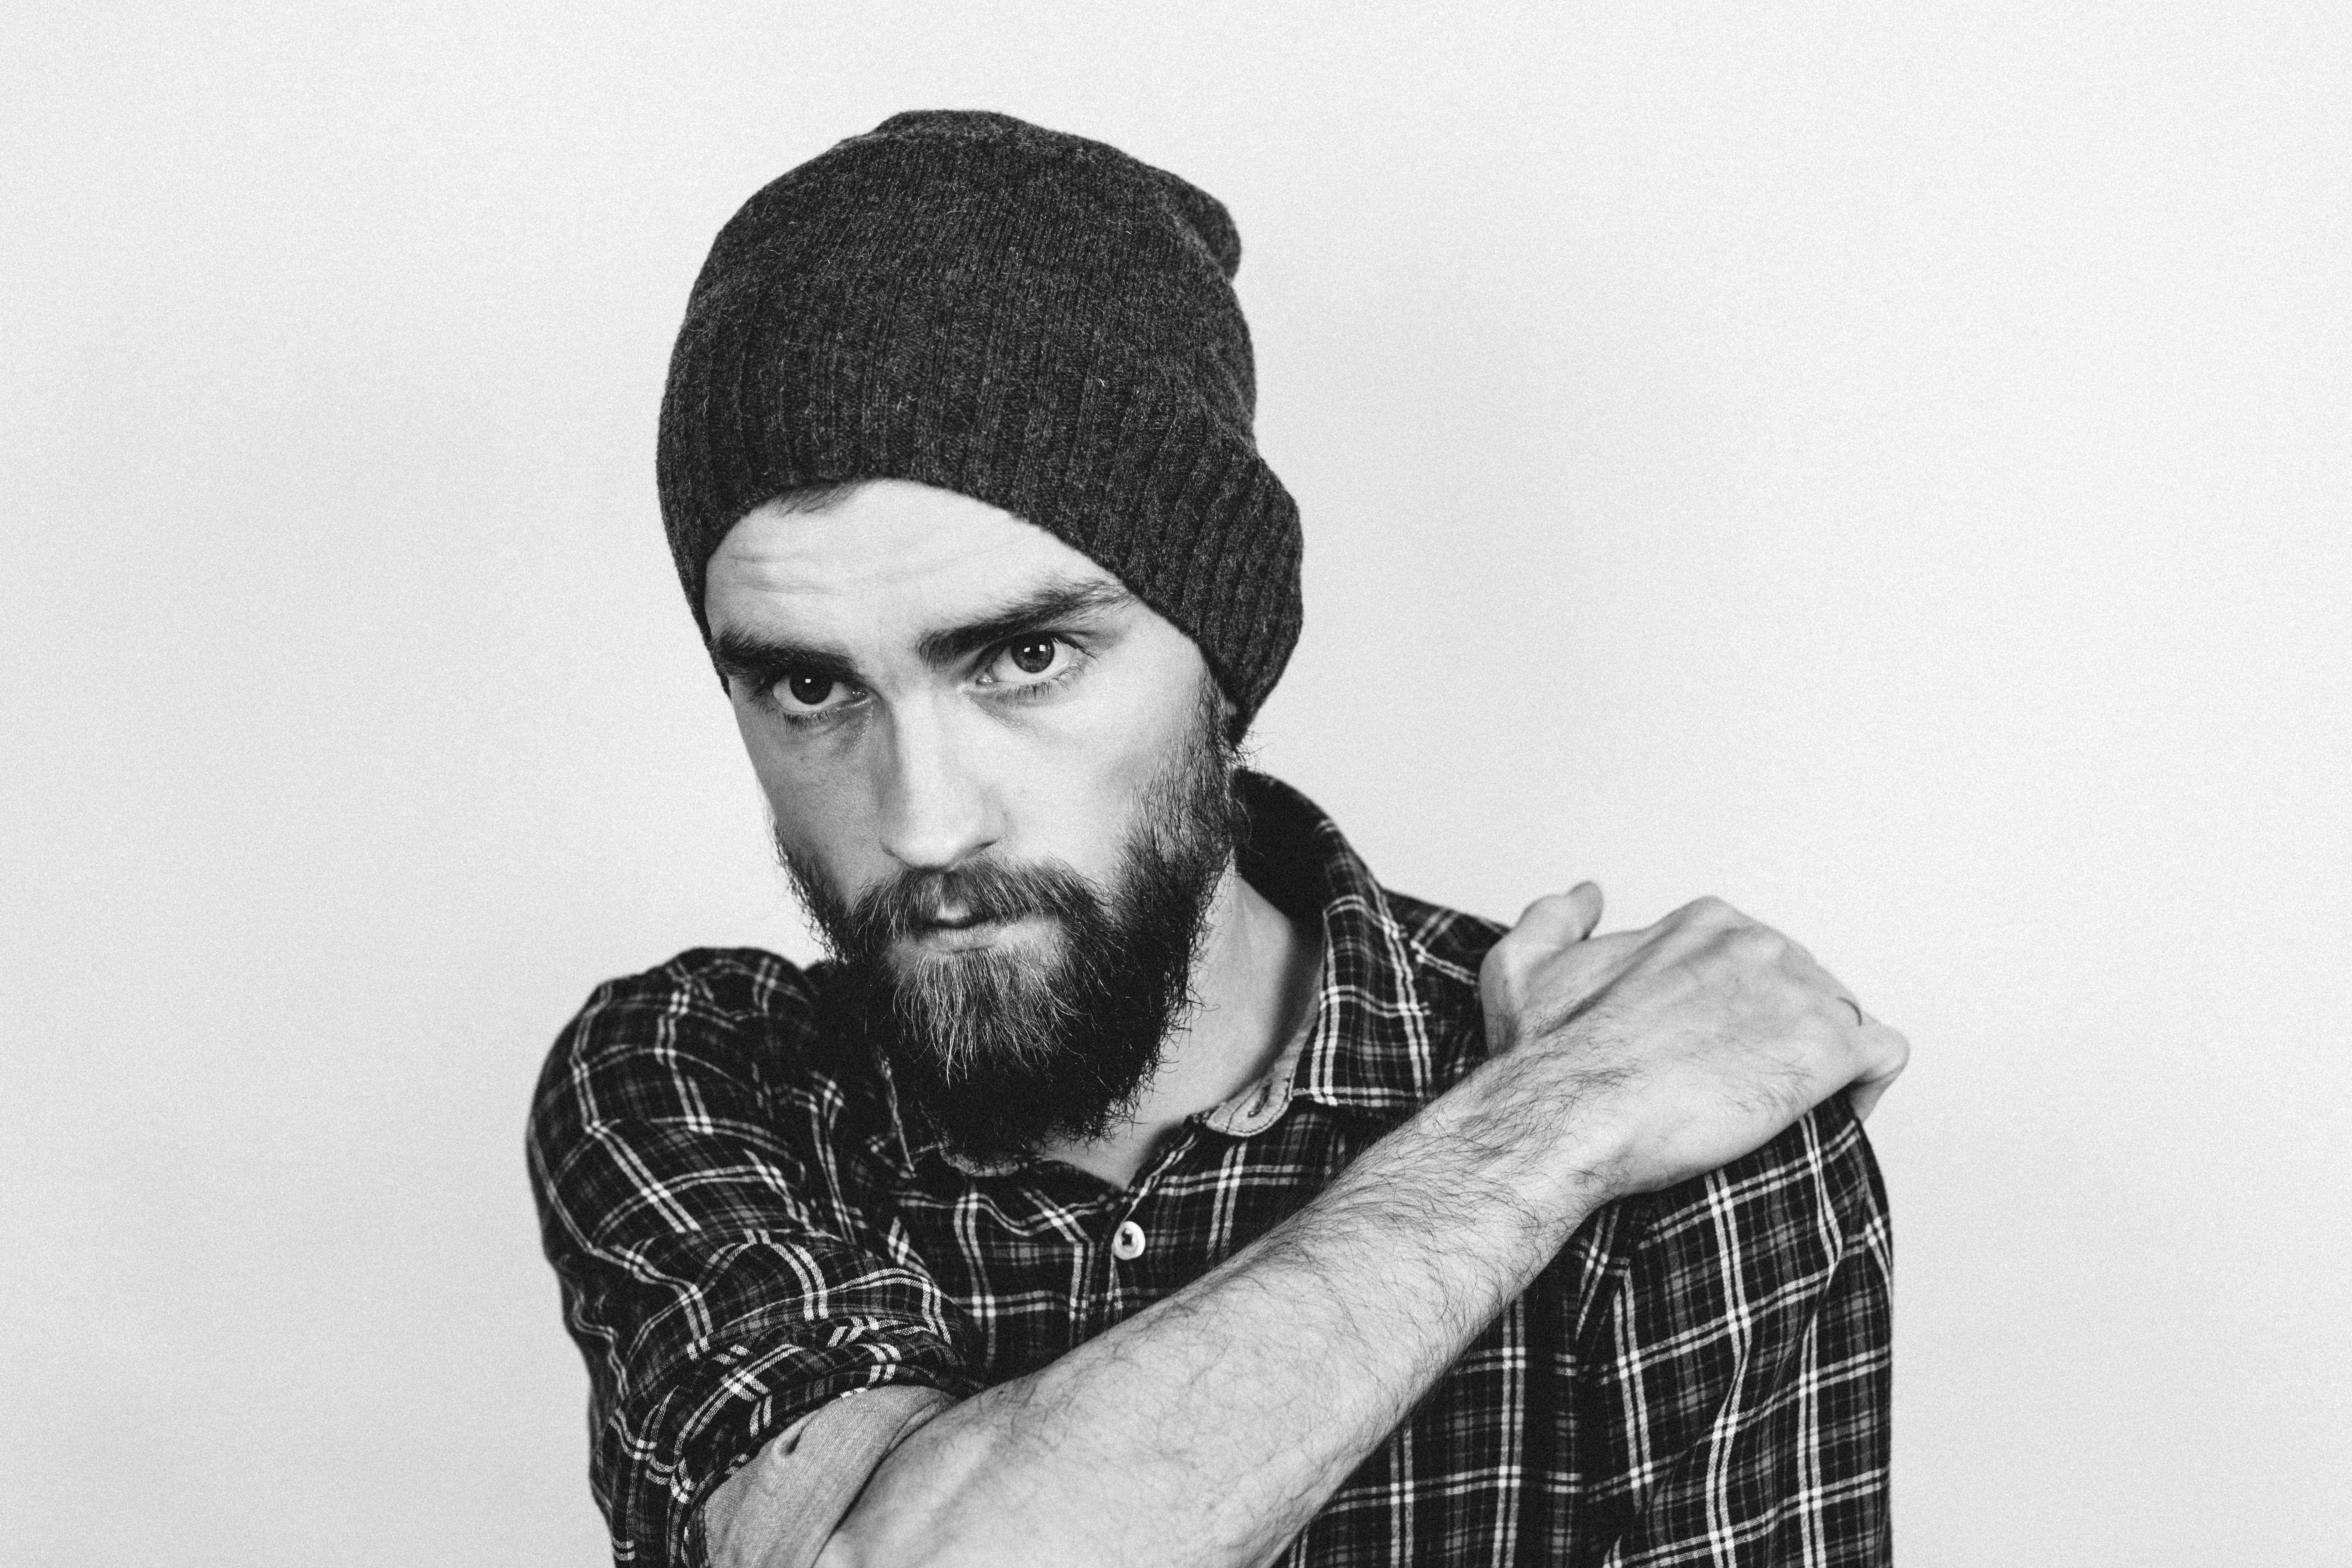
hand, man, person, black and white, hair, portrait, model, fashion, clothing, black, monochrome, plaid, facial expression, hairstyle, beard, beanie, mustache, gentleman, drawing, cap, lid, moustache, casual, wear, adult, checkered, monochrome photography, facial hair